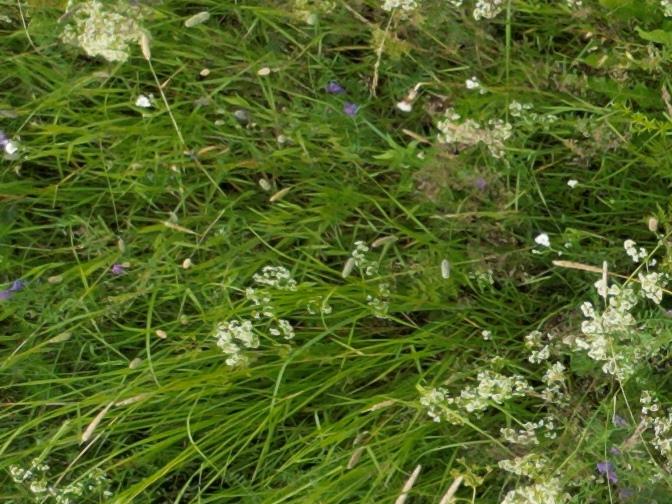
Flowers visible: yarrow flowers, yarrow flowers, yarrow flowers, yarrow flowers, yarrow flowers, yarrow flowers